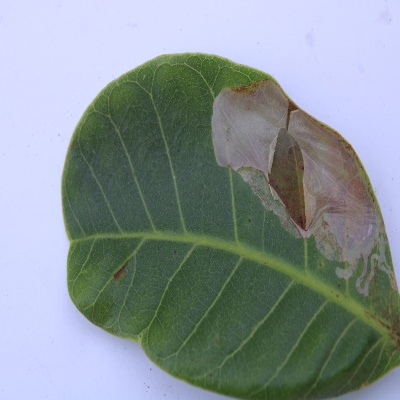
Crop: Cashew
Condition: leaf miner